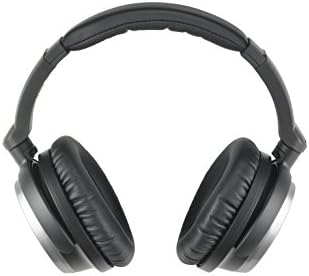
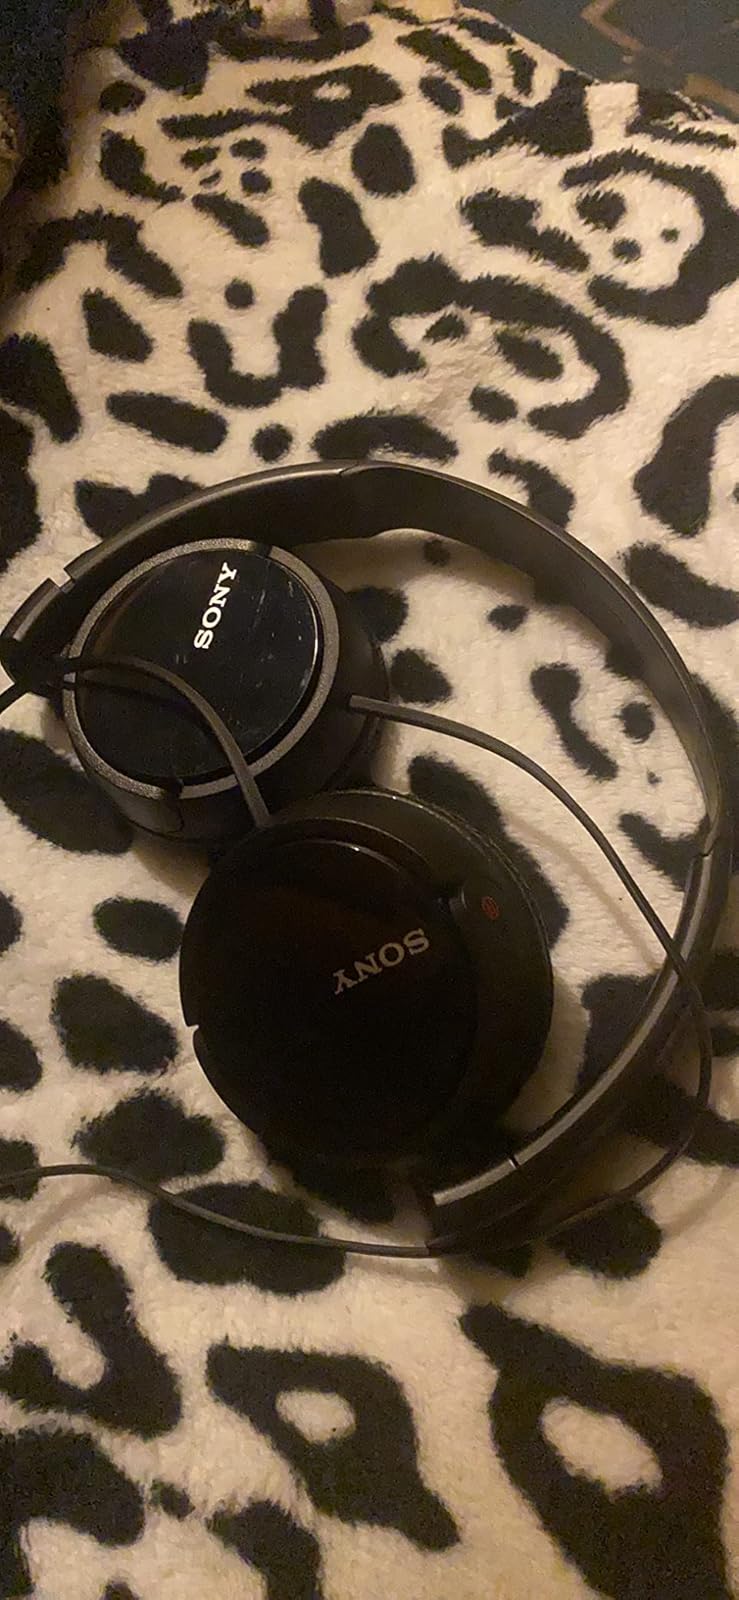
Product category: headphones
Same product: no